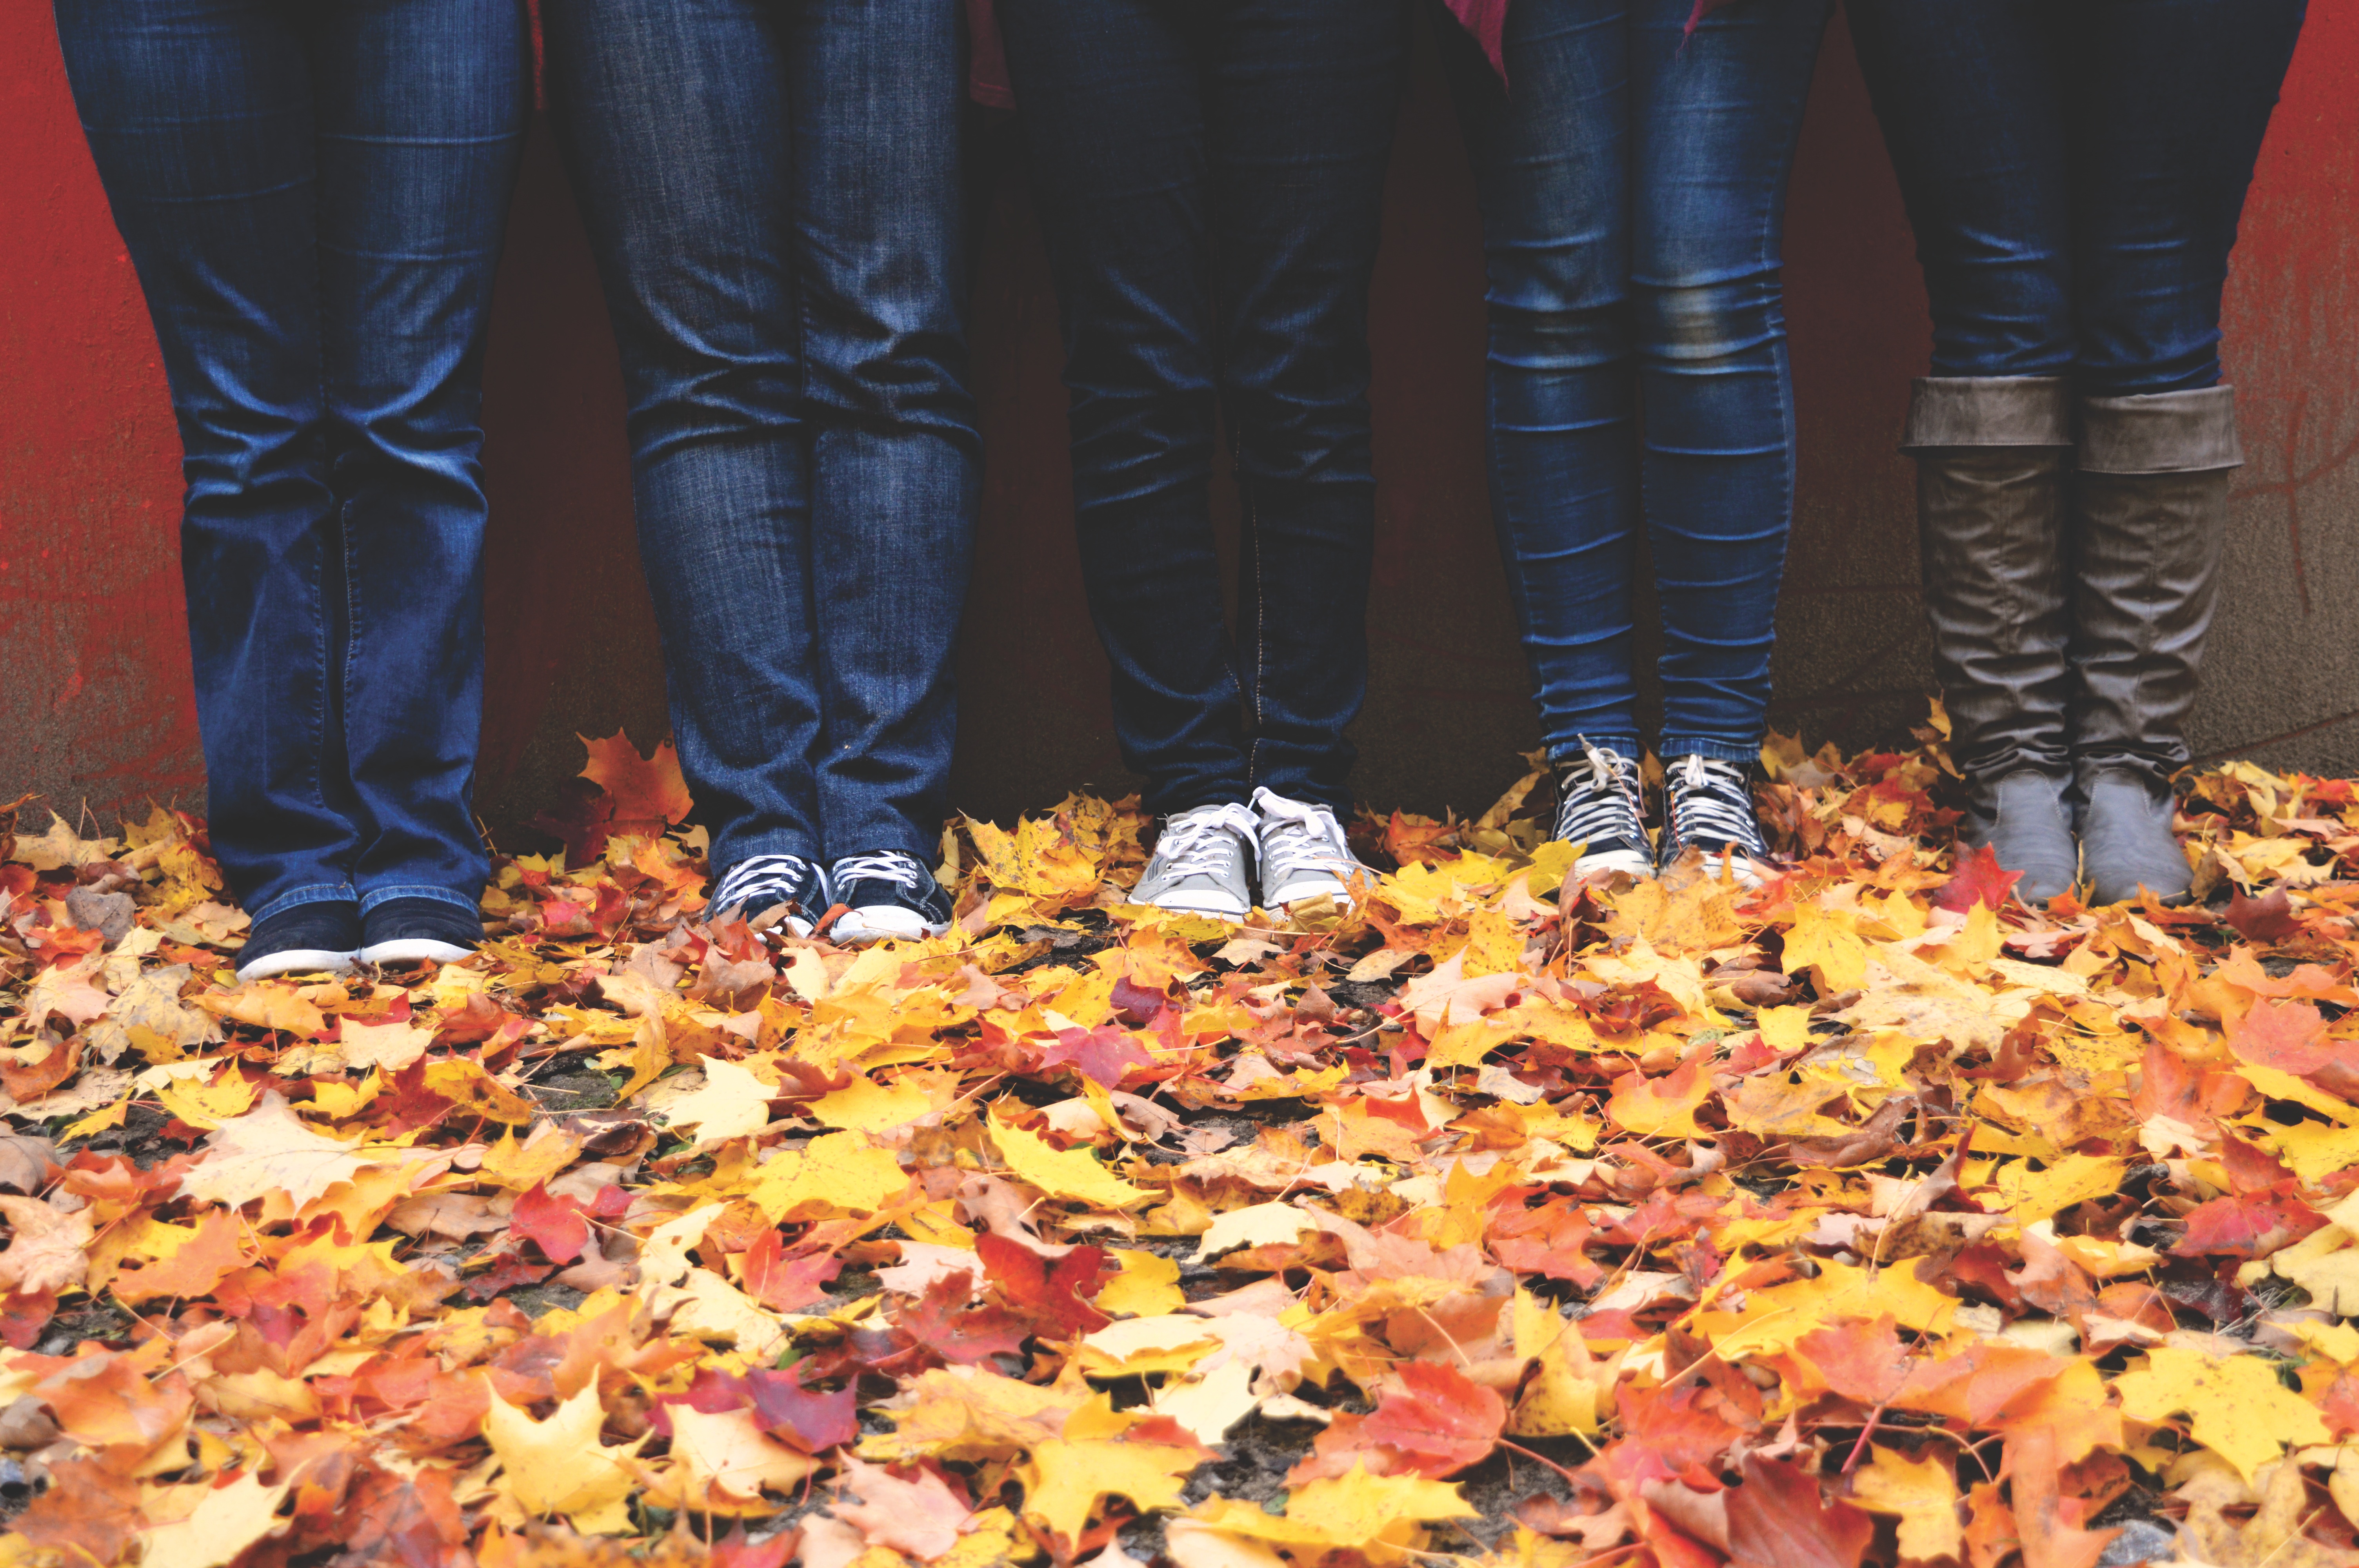
shoe, leaf, fall, flower, leg, jeans, color, autumn, season